The Lesson (2014 Latvian film)

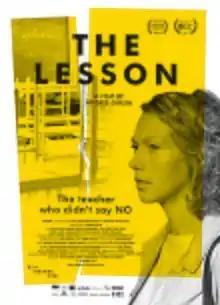

The Lesson is a Latvian narrative feature film directed by Andris Gauja and released in 2014. The film is Gauja's debut film. It tells the story of a young teacher, including her relationships with her students, their parents, and her loved ones.